2017 NASCAR Pinty's Series

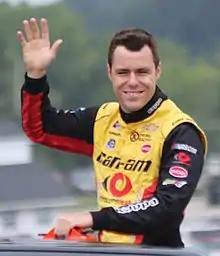
Alex Labbé, the 2017 champion

The 2017 NASCAR Pinty's Series was the eleventh season of the NASCAR Pinty's Series. Beginning on May 21 at Canadian Tire Motorsport Park, the season consisted of thirteen races at eleven different venues in Canada. The season ended at Jukasa Motor Speedway on September 23. Cayden Lapcevich is the defending Drivers' Champion. Alex Labbé won the championship when the Green Flag dropped at the last race, as there were not enough entries for Labbé to lose that many points that Kevin Lacroix could have taken the championship. Labbé won the championship by a 16-point margin over Lacroix.